Kimi Räikkönen

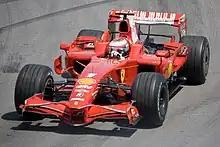
Räikkönen driving for Ferrari at the 2008 Canadian Grand Prix

In Spain, Räikkönen took the 15th pole of his career and his first of the 2008 season. He managed to take his second race win of the season and the fastest lap of the race. Räikkönen overtook Mika Häkkinen in the list of total number of fastest laps and also in terms of podium finishes, making him the highest-ranked Finnish driver in these statistics.